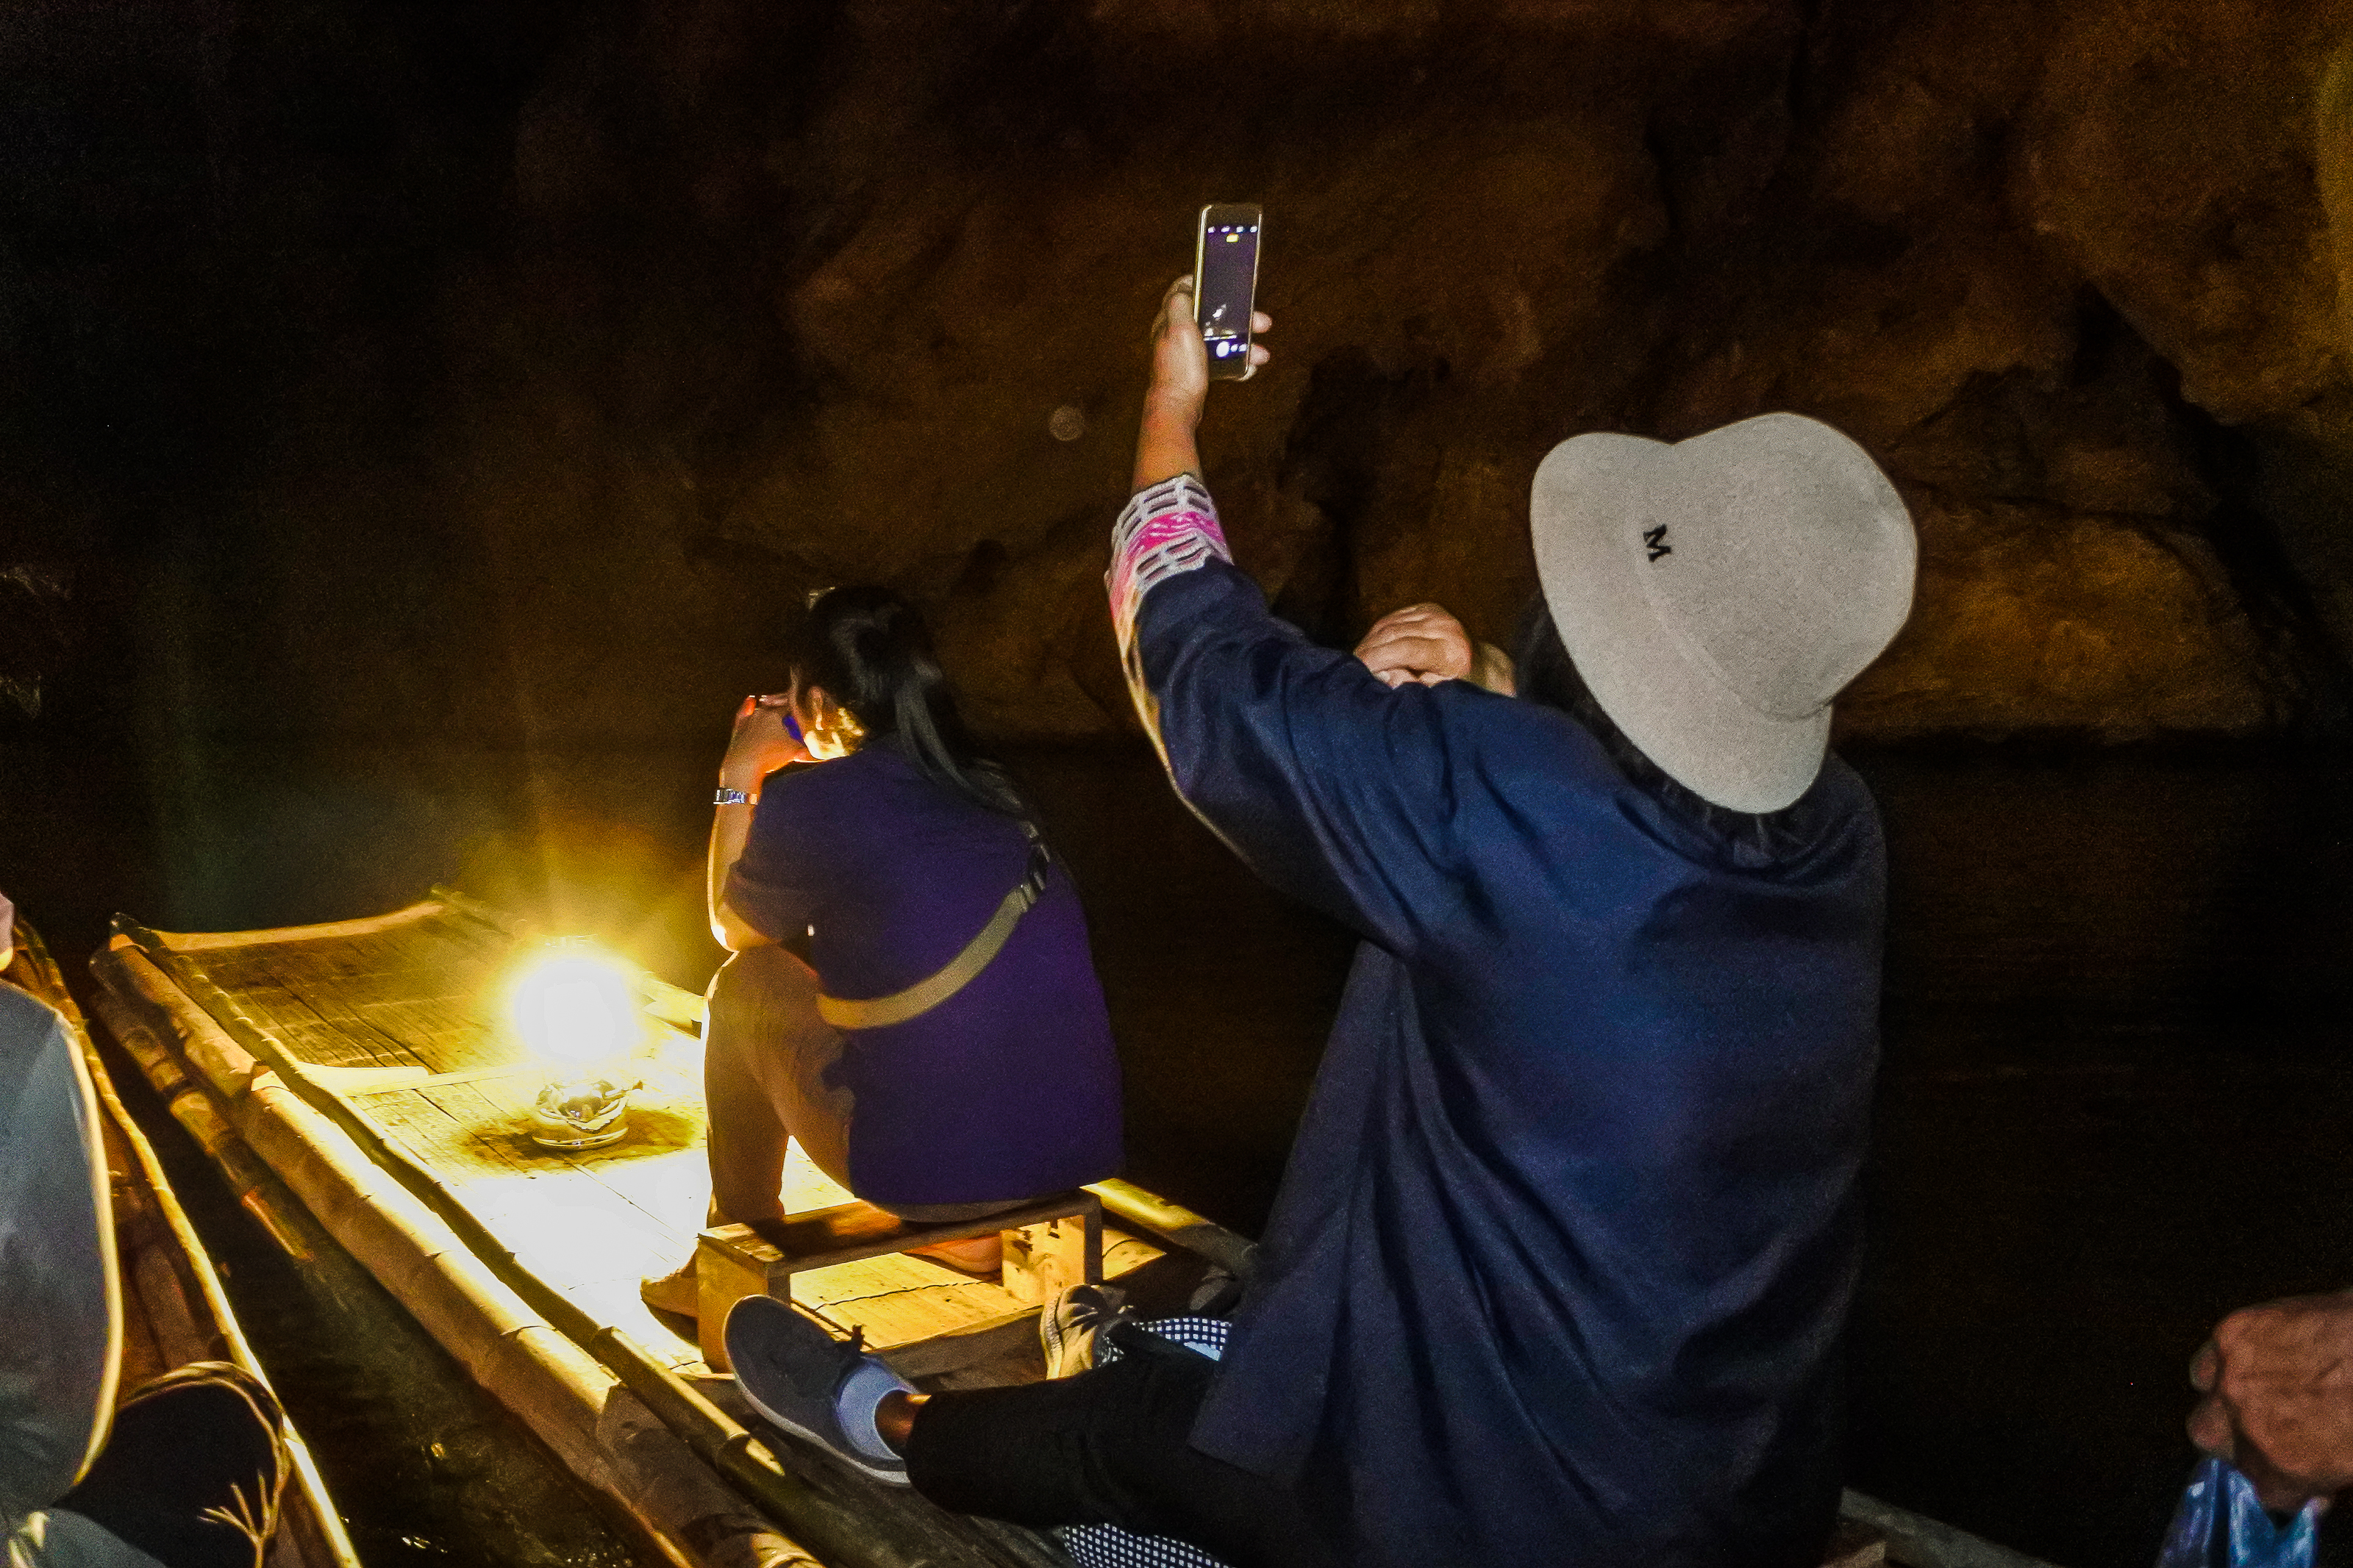
lod, tourism, geology, inside, scenic, sun, interior, lot, rock, amazing, beautiful, mountain, limestone, tham, walking, thailand, dark, pai, cave, famous, green, natural, nature, asia, stalagmite, people, water, lifestyle, stone, adventure, mae hong son, outdoor, attraction, light, underground, background, person, stalactite, backpack, fish, sunset, silhouette, river, travel, landscape, night, metal